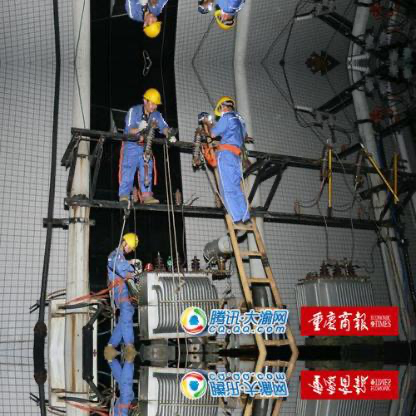
Objects in the image:
label: helmet
label: helmet
label: helmet
label: helmet
label: helmet